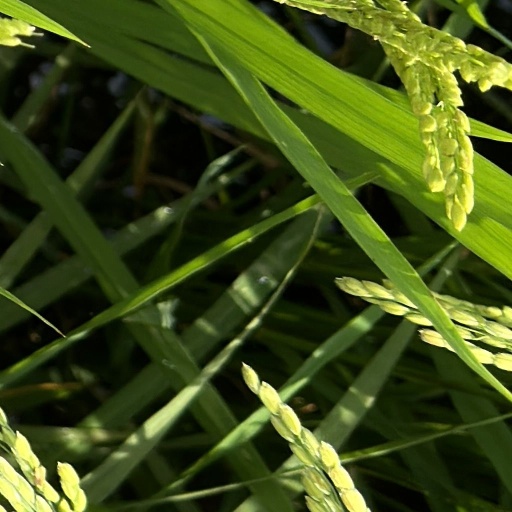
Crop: rice